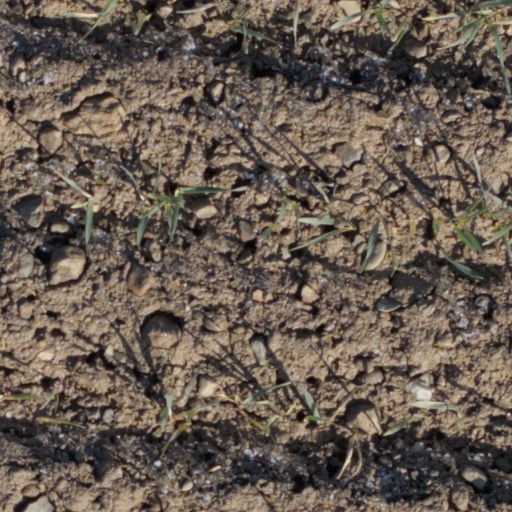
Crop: wheat